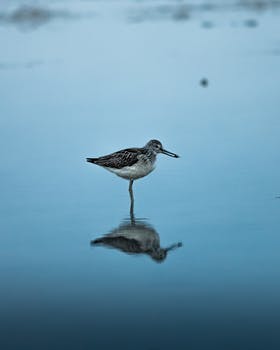
Label: No Watermark